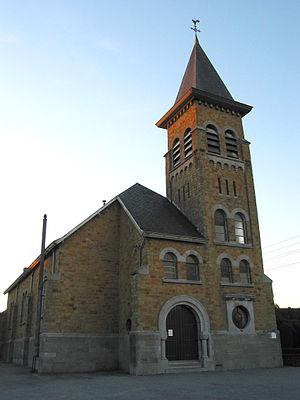
Sprimont (Belgique), la chapelle Notre-Dame de Lourdes.